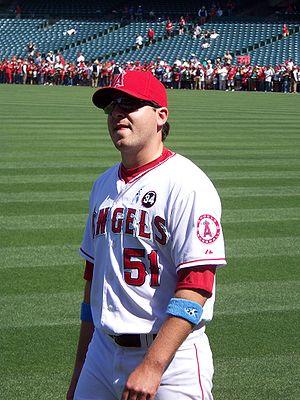
Joseph Francis Saunders est un ancien lanceur gaucher de baseball.